Edwin Freiherr von Manteuffel

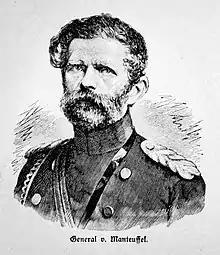
Manteuffel by Richard Brend'amour

Manteuffel's successful campaign ended with the occupation of Würzburg, and he received the order Pour le Mérite. However, on account of his monarchist political views throughout the political crises of the 1860s, and of his almost bigoted Roman Catholicism, he was regarded by Liberal politicians as a reactionary, and, unlike the other army commanders, he was not granted a financial reward for his services. He then went on a diplomatic mission to St Petersburg, where he was "persona grata", and gained Russia's acquiescence to Prussia's domination of north Germany. On his return he was made honorary colonel of the 5th Dragoon Regiment. He was appointed to the command of the IX (Schleswig-Holstein) Corps in 1866. But having previously exercised both civil and military control in the Elbe duchies he was unwilling to be a purely military commander under one of his former civil subordinates, and retired from the army for a year.